Azov Flotilla

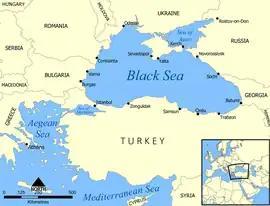
location of the Sea of Azov

The Azov Flotilla or Azov Naval Flotilla was the name given to several Russian naval forces operated on the Sea of Azov - as part of the Imperial Russian Navy, by both the Workers' and Peasants' Red Fleet and the White Russians during the Russian Civil War of 1917 to 1923, and as part of the Soviet Navy during World War II.